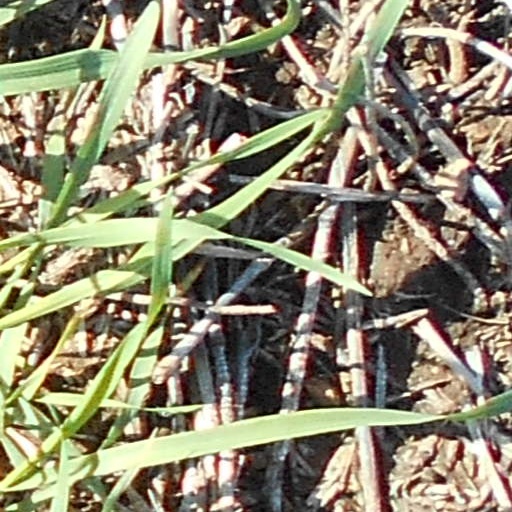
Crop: wheat